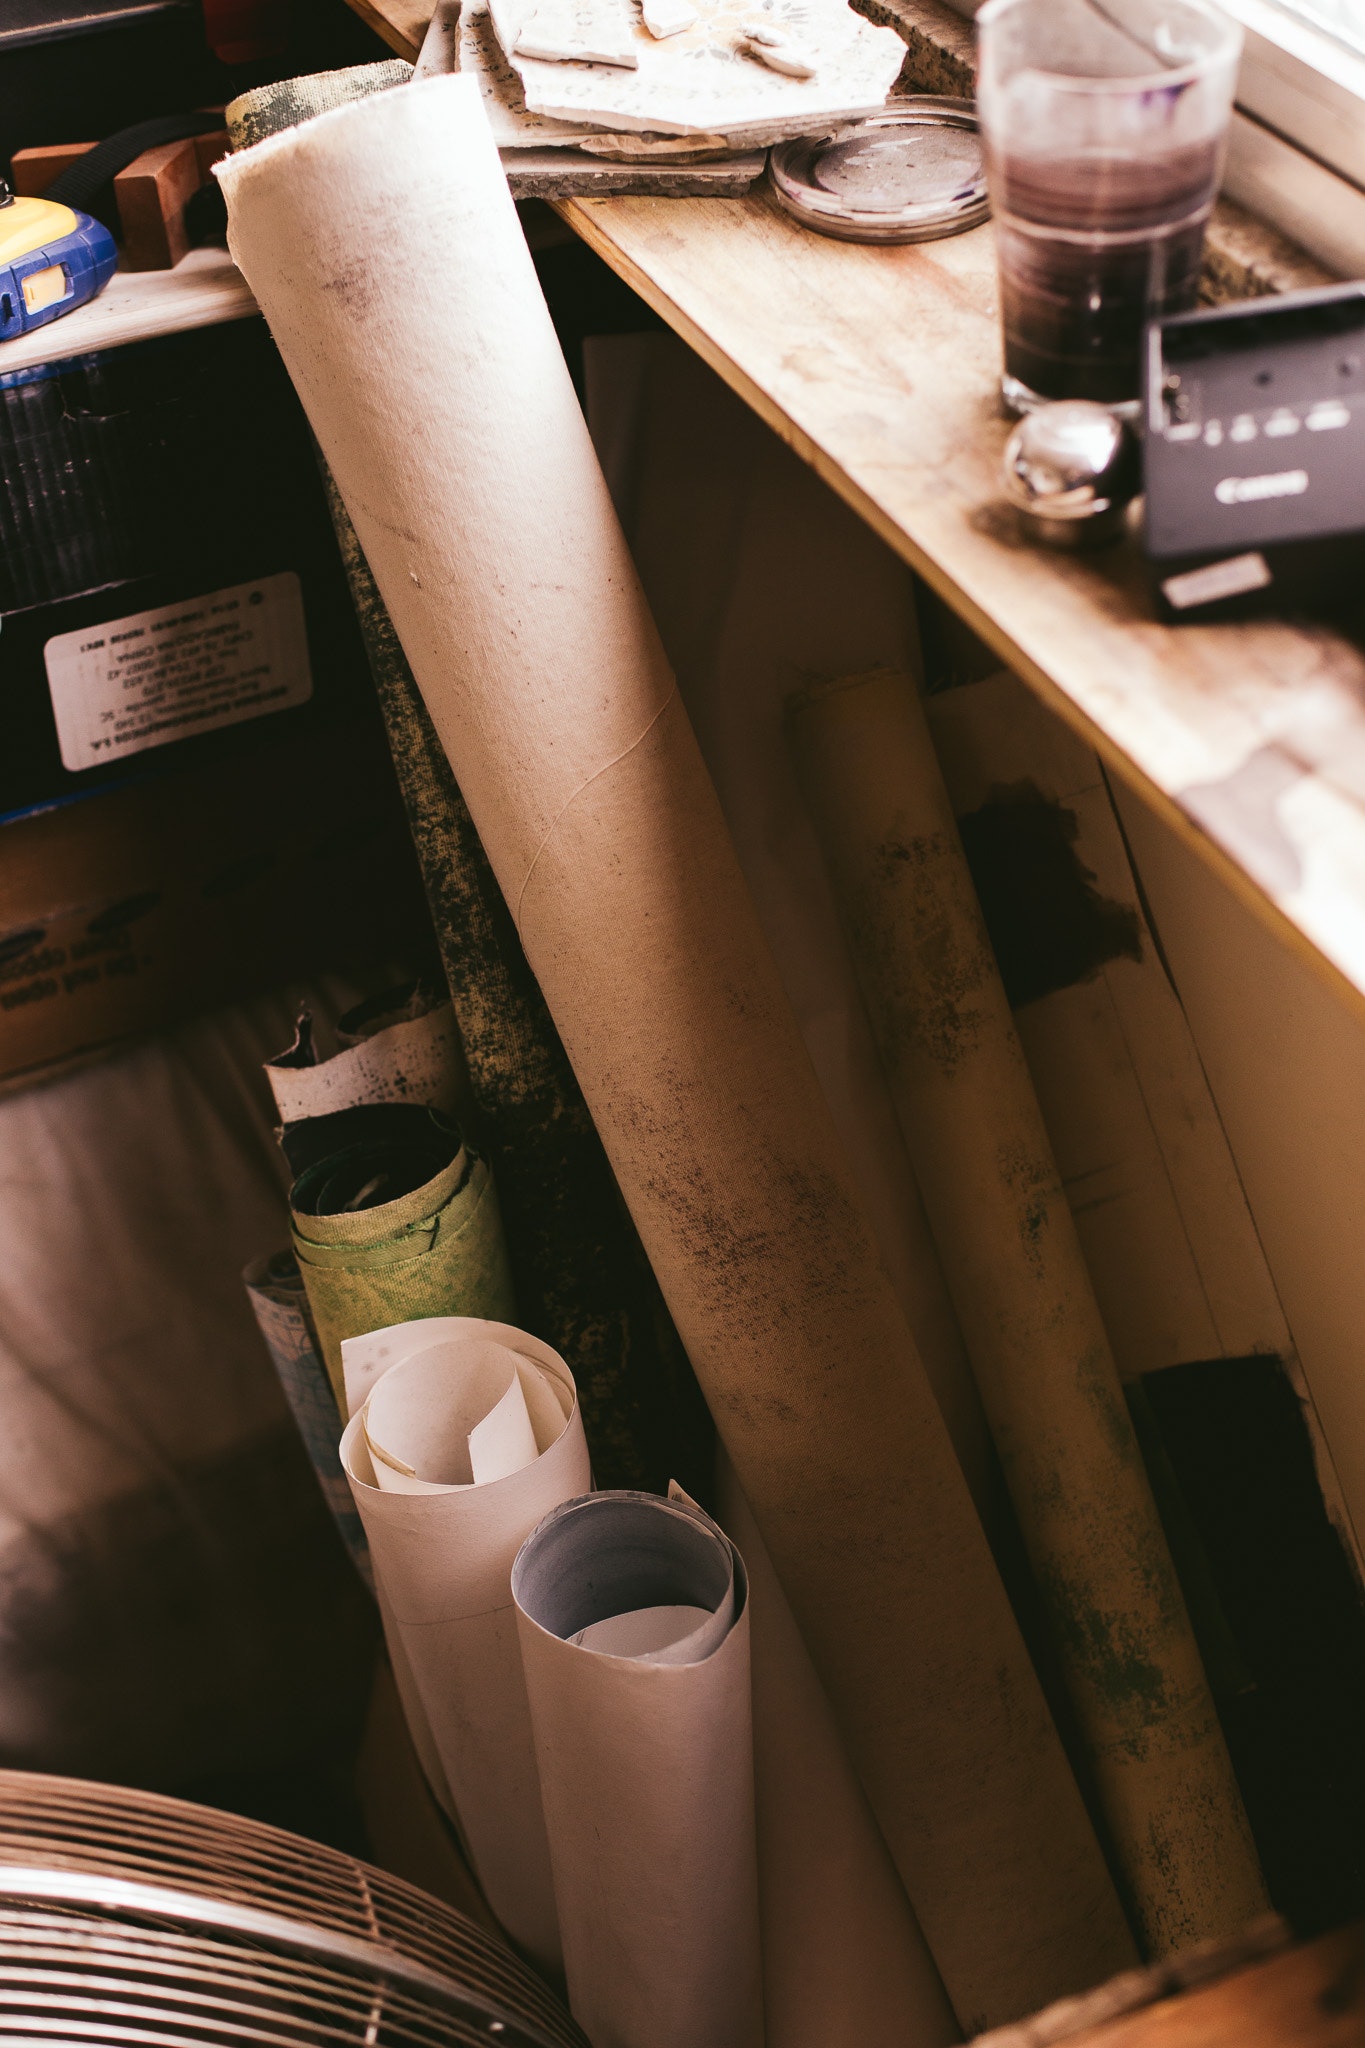
Material property, table, wood, furniture, metal